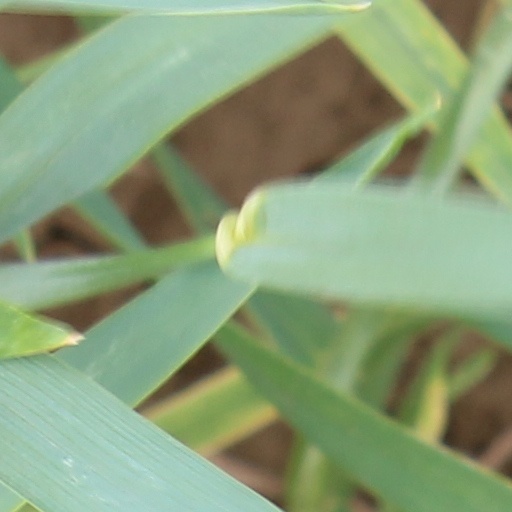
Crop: wheat